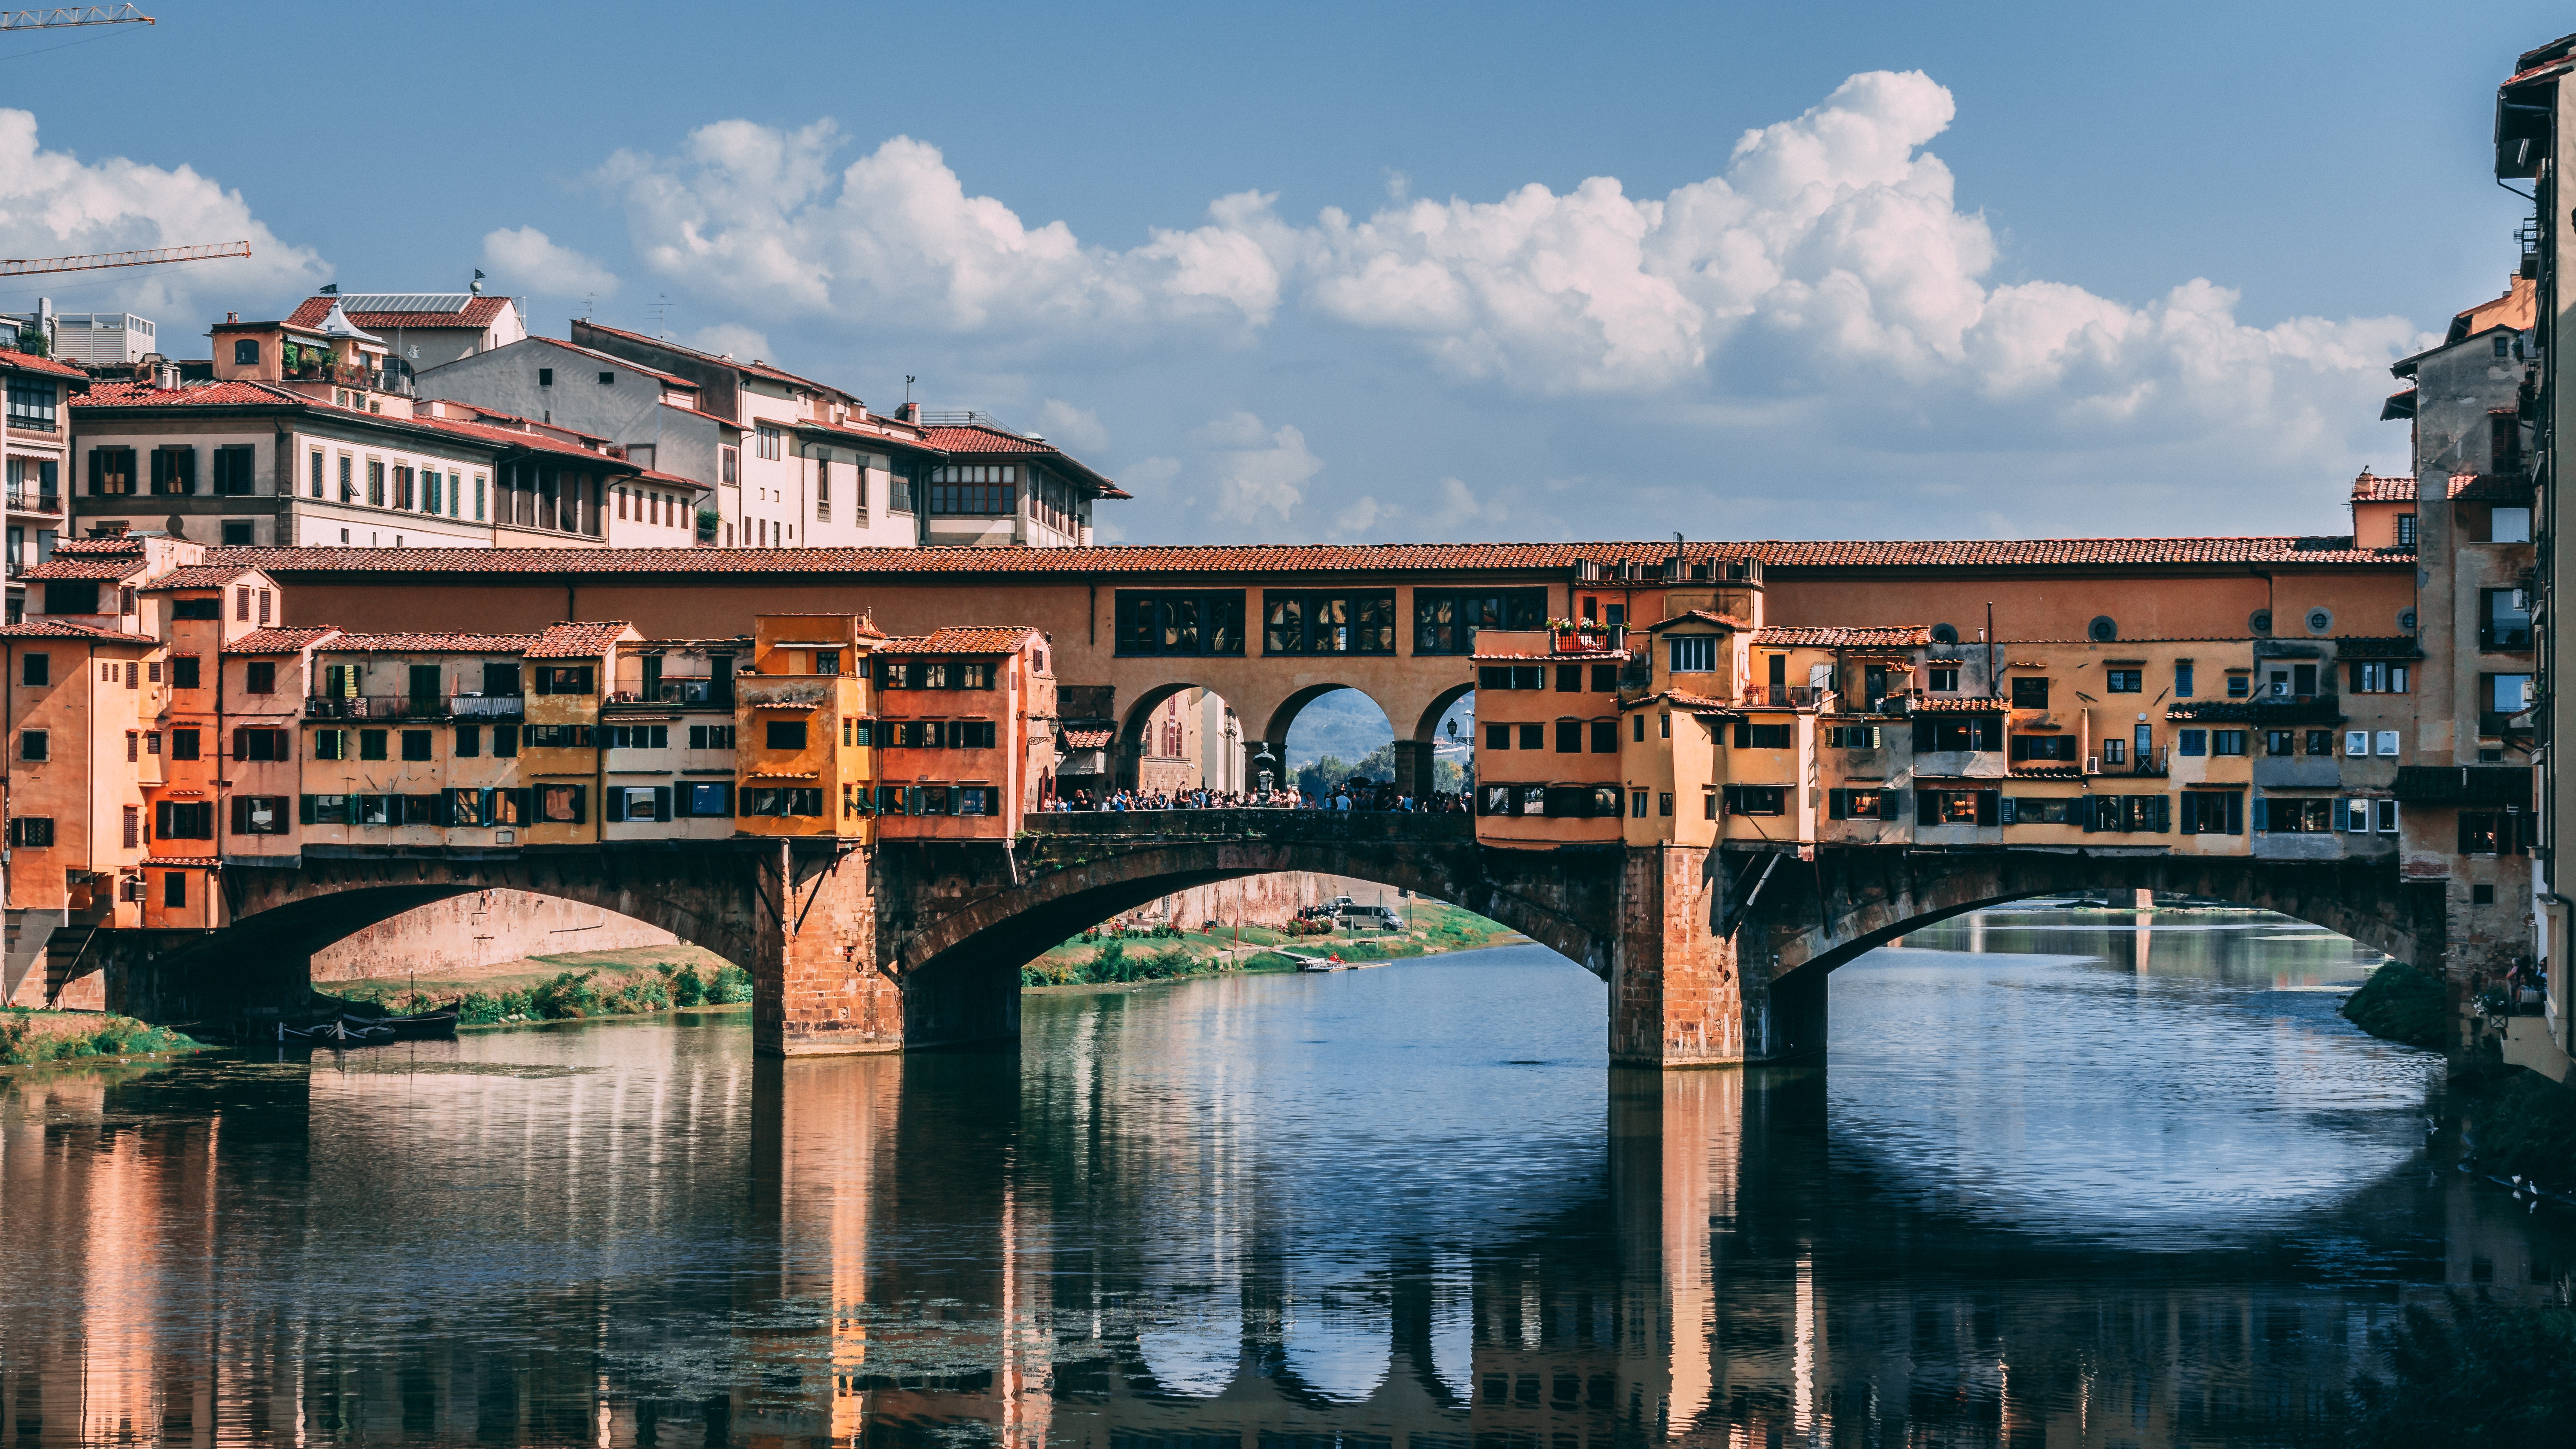
reflection, water, bridge, sky, river, town, waterway, architecture, arch bridge, city, cloud, building, canal, viaduct, watercourse, channel, nonbuilding structure, house, aqueduct, lake, bank, reflecting pool, tourism